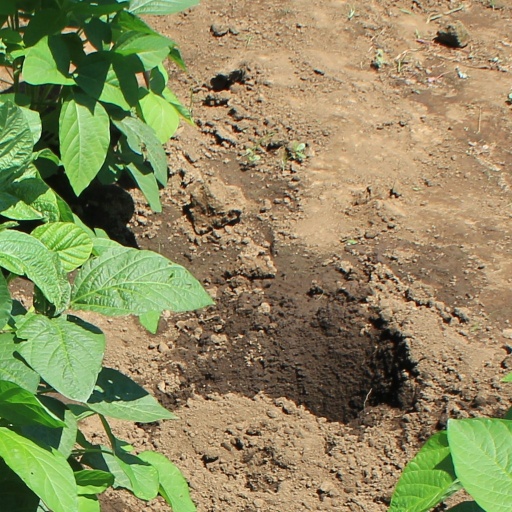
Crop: soybean